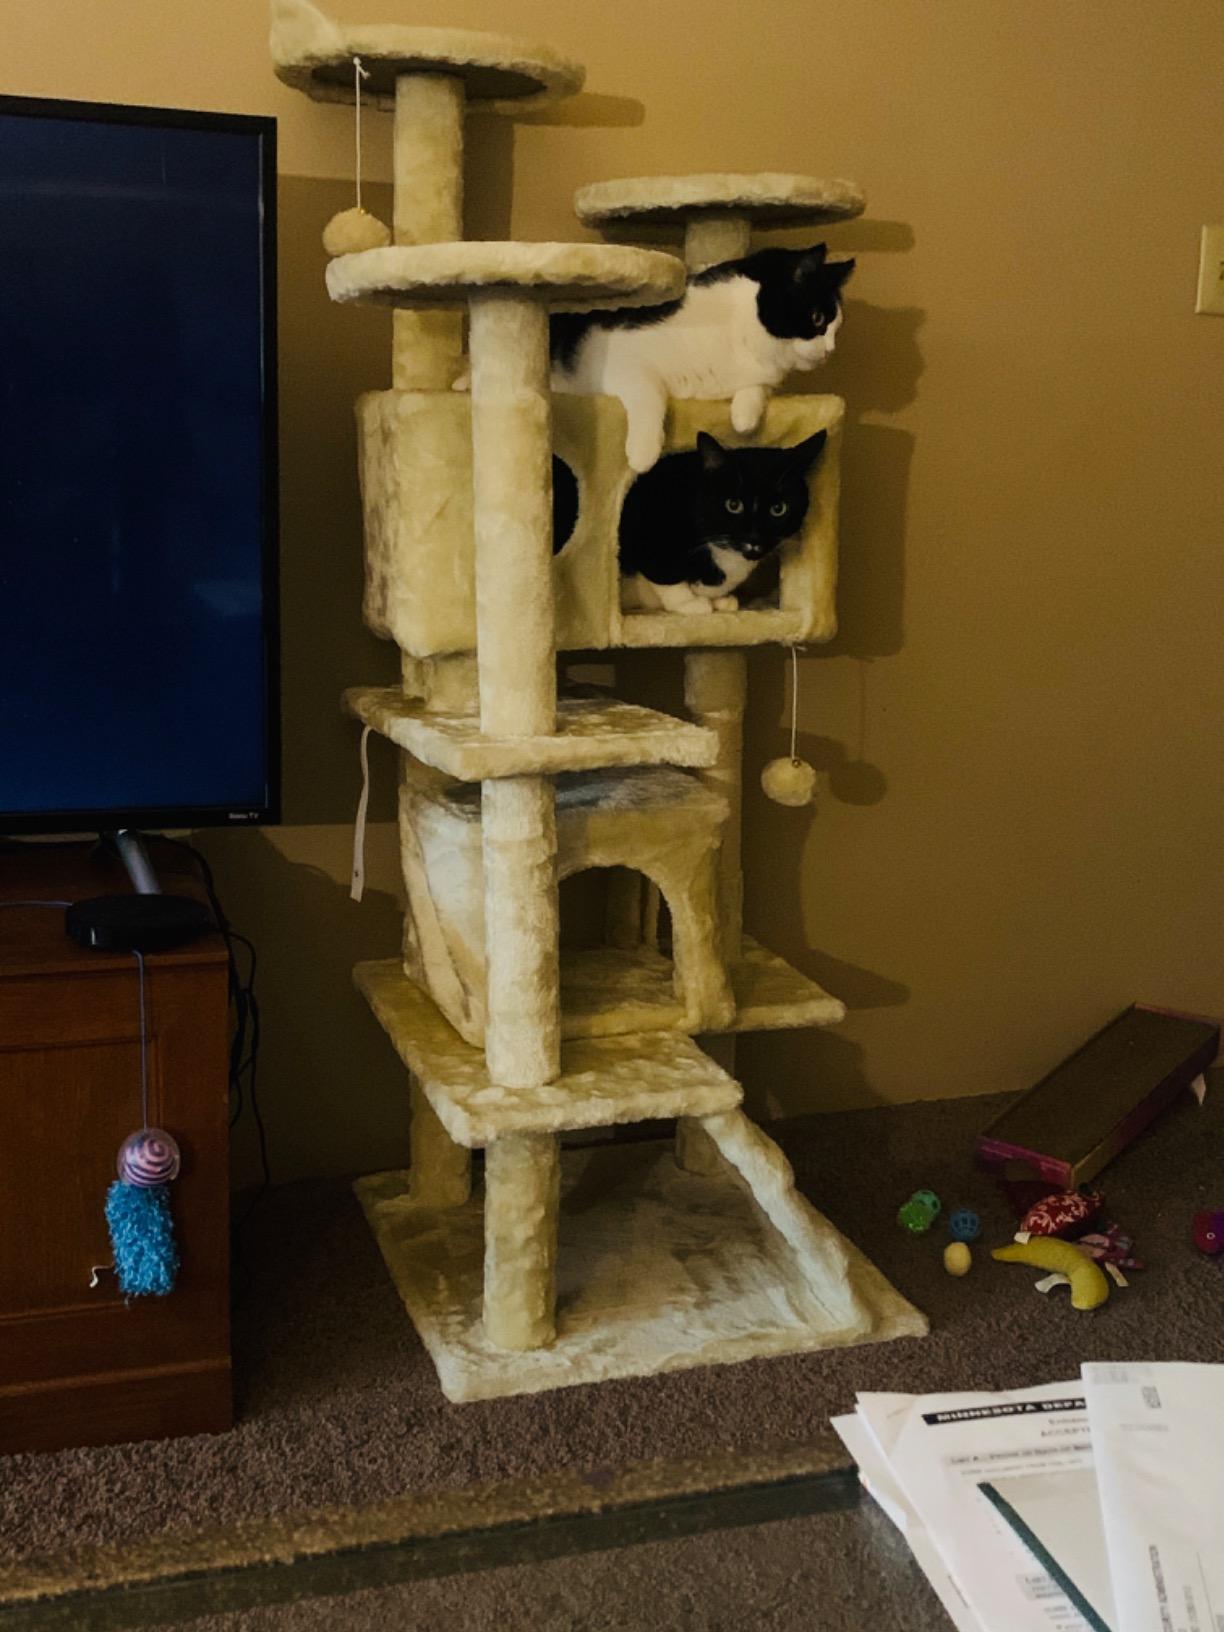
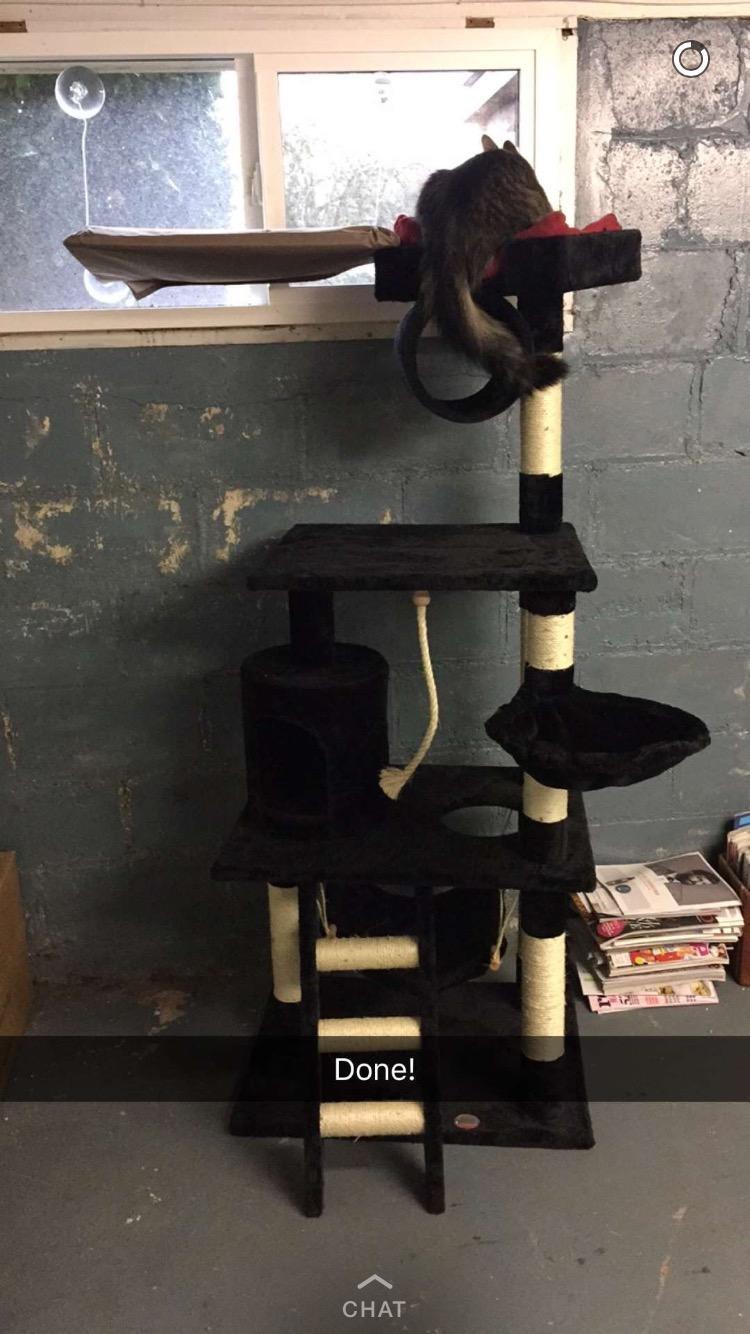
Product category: items_cat tree
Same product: no